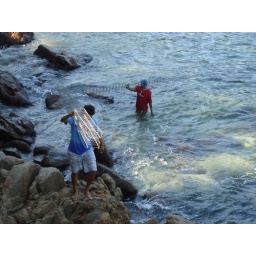
From the beach over the rocks to the house